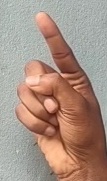
ASL sign: Z